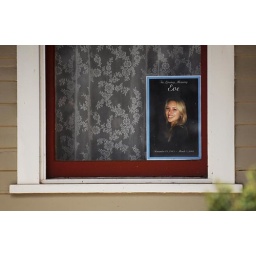
Kelly Lambert/StaffA picture of Eve Carson is on display in the window of a home Saturday on Franklin Street.